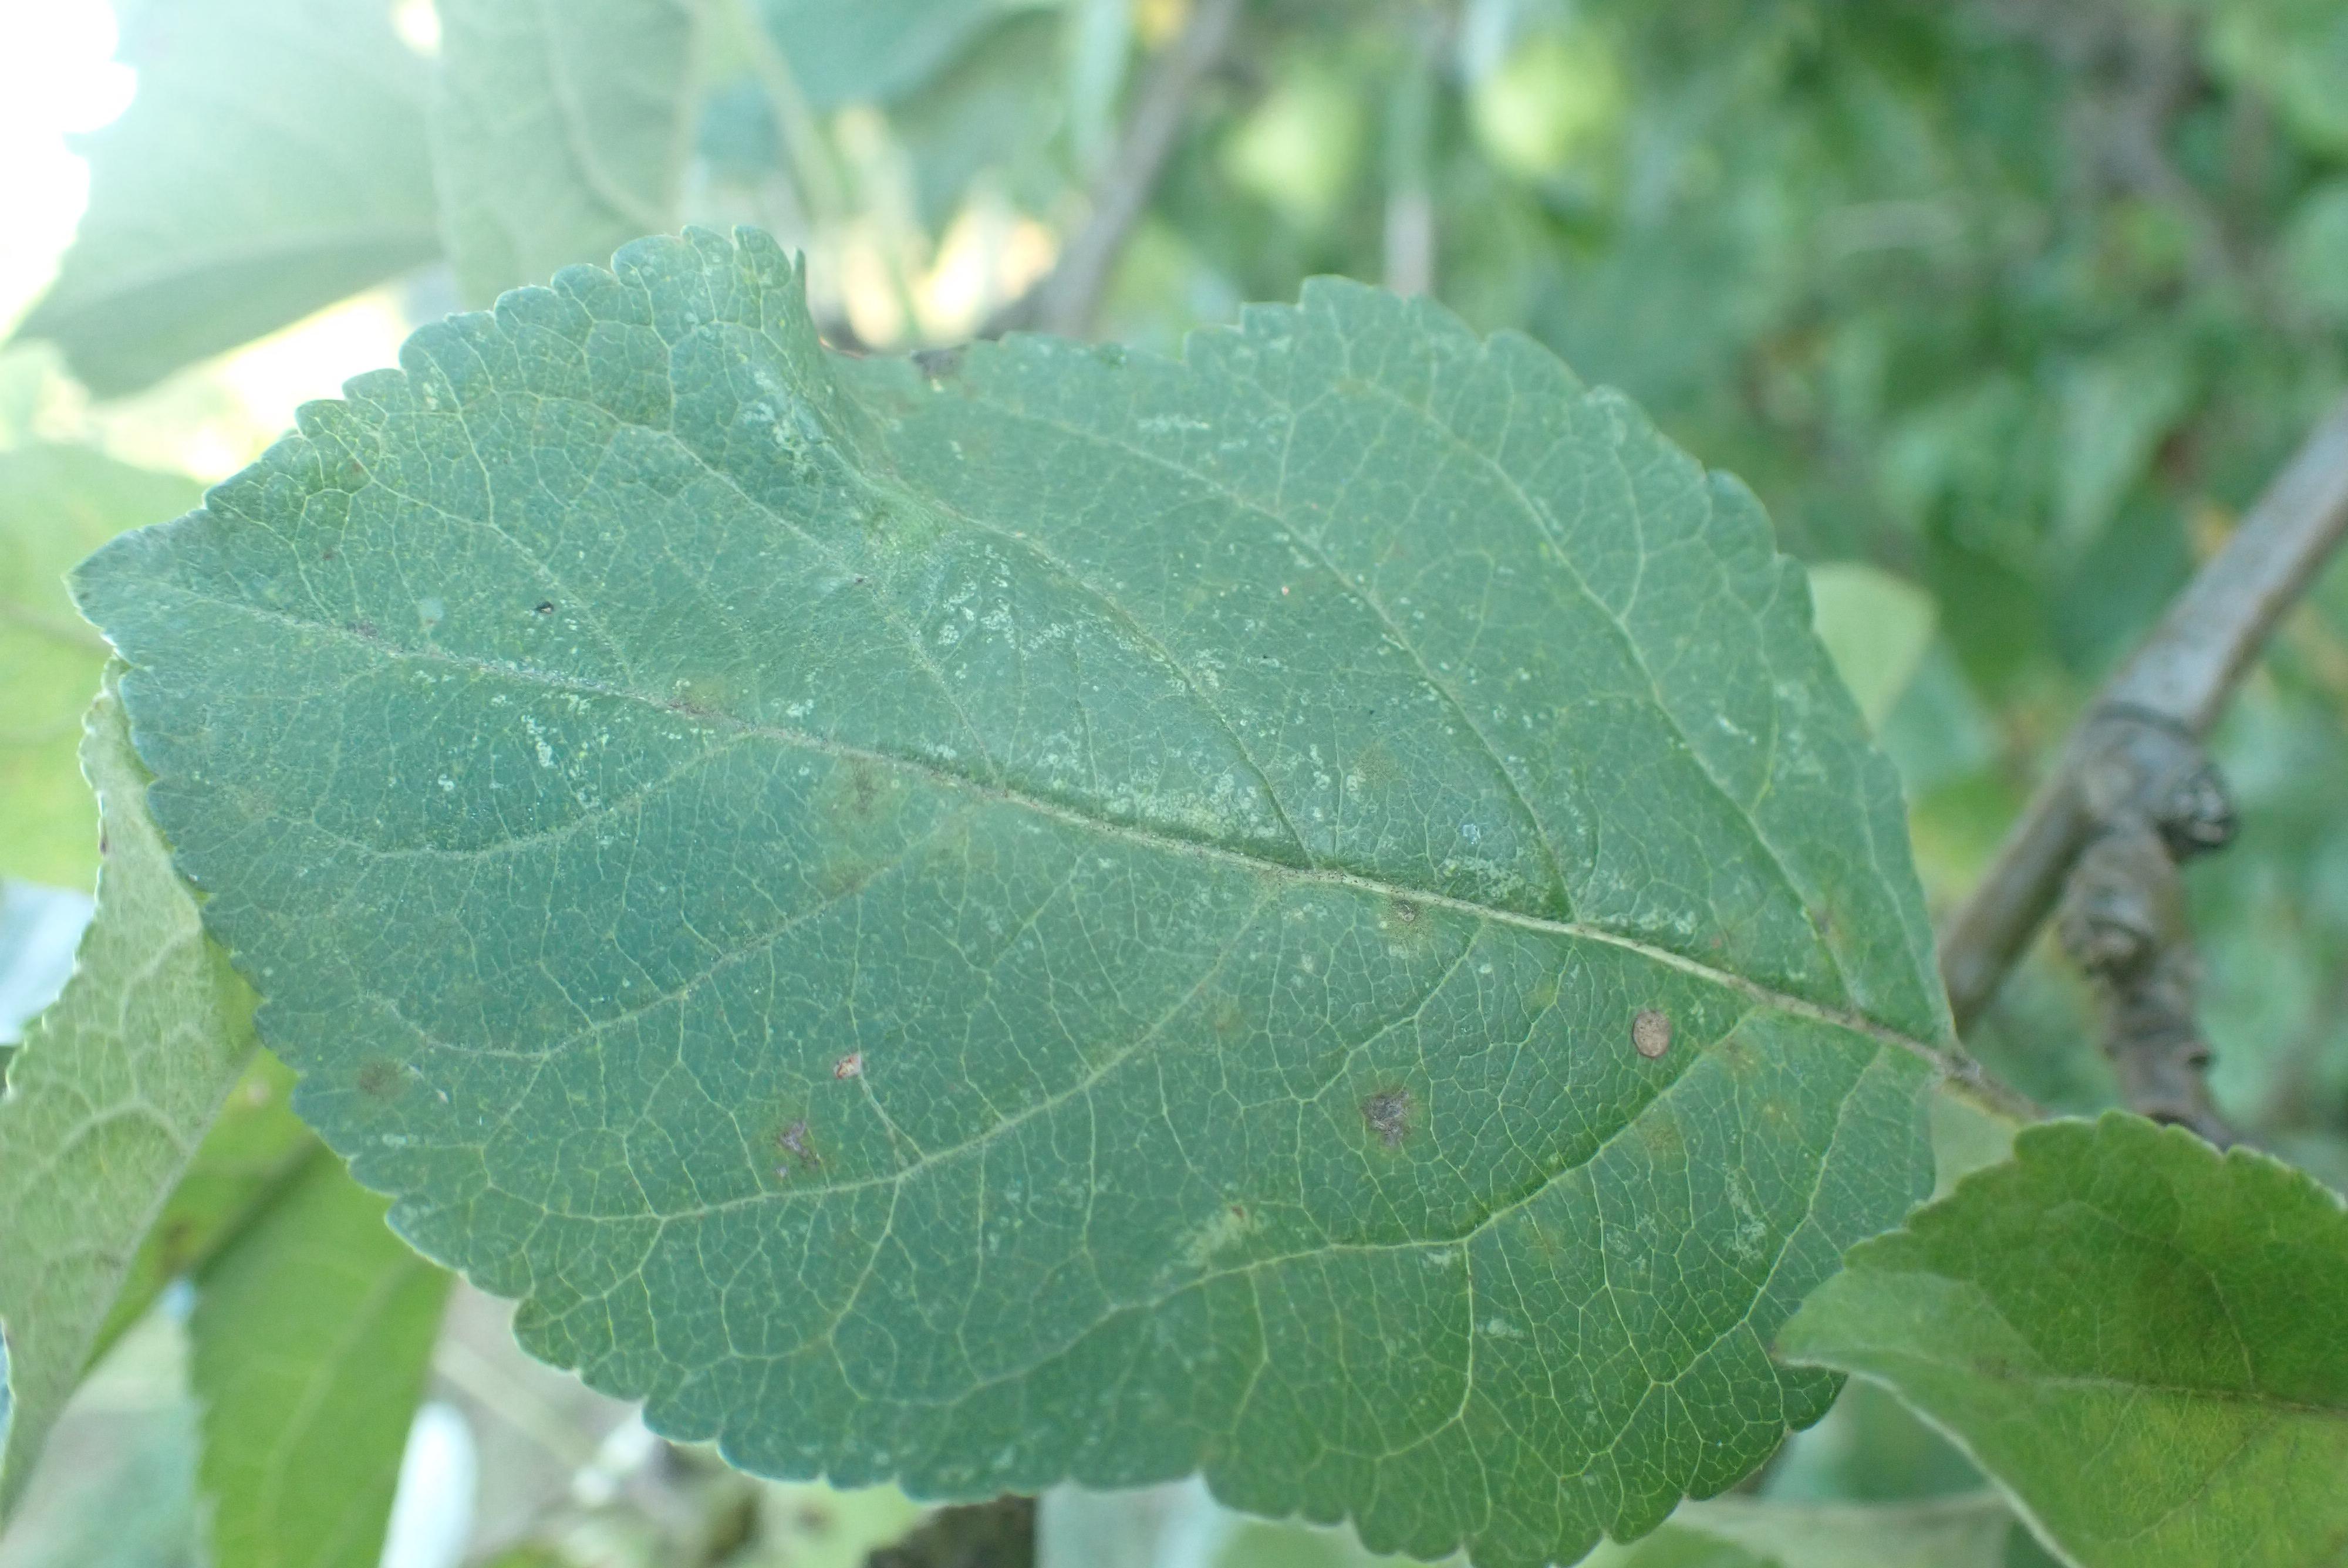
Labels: scab, frog_eye_leaf_spot, complex